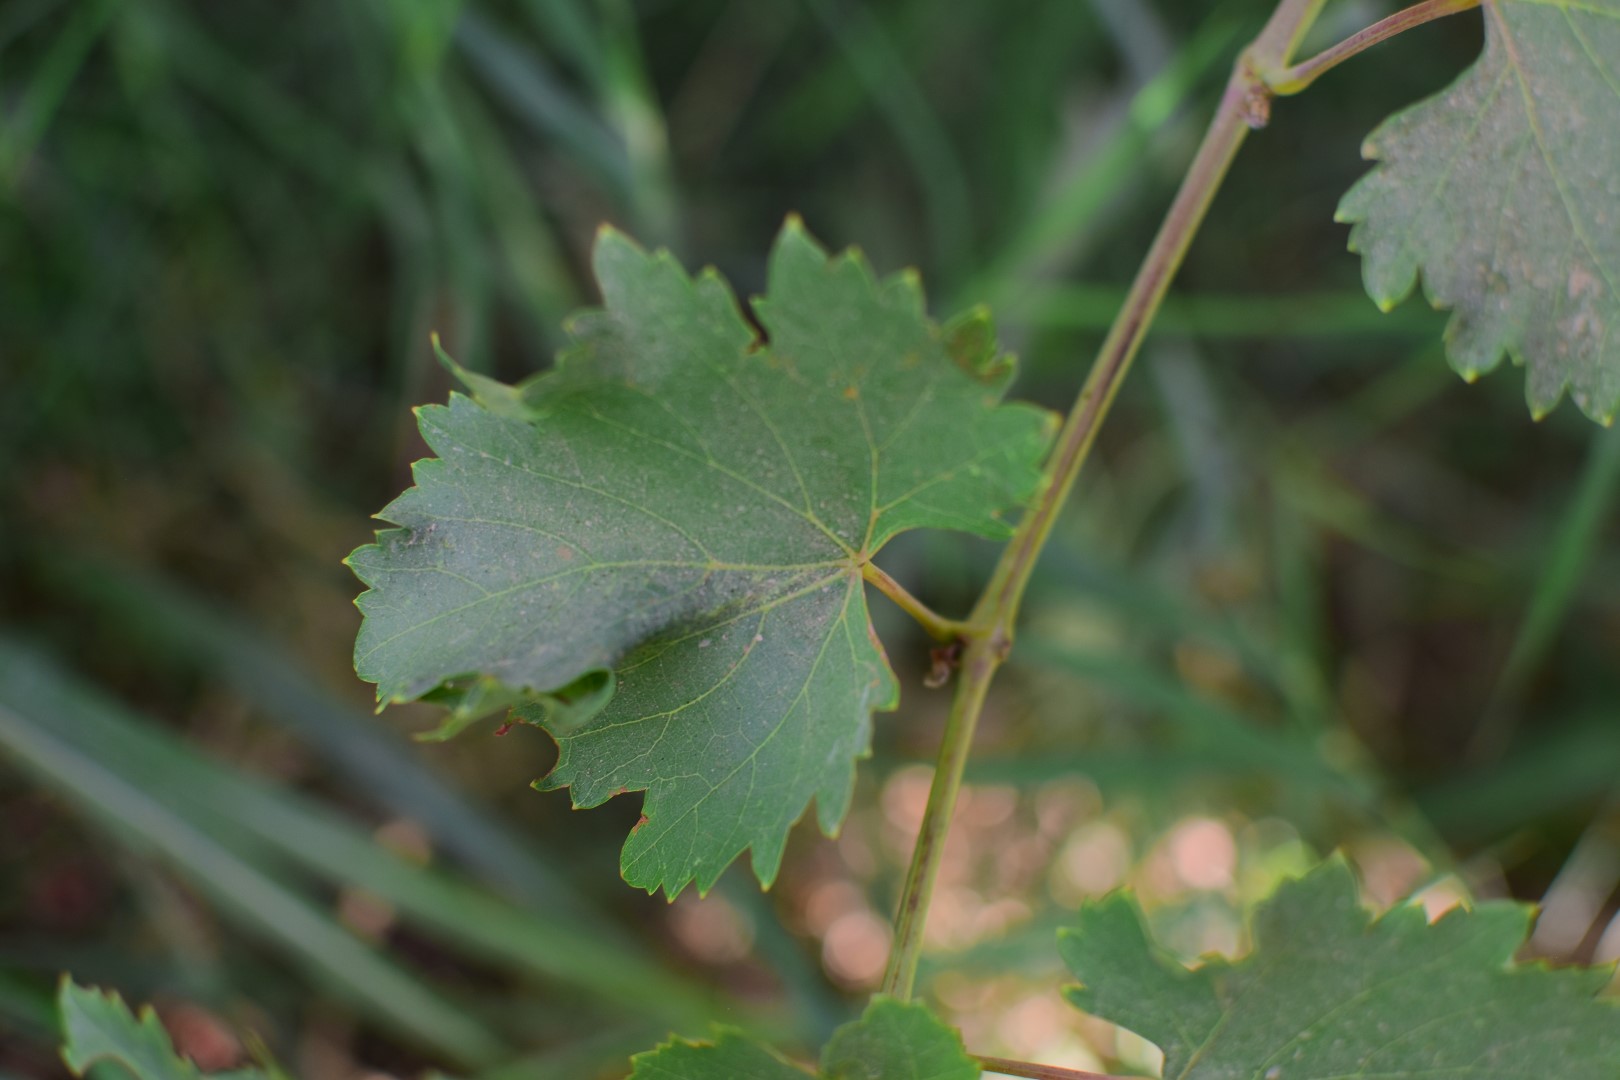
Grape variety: Frinsi